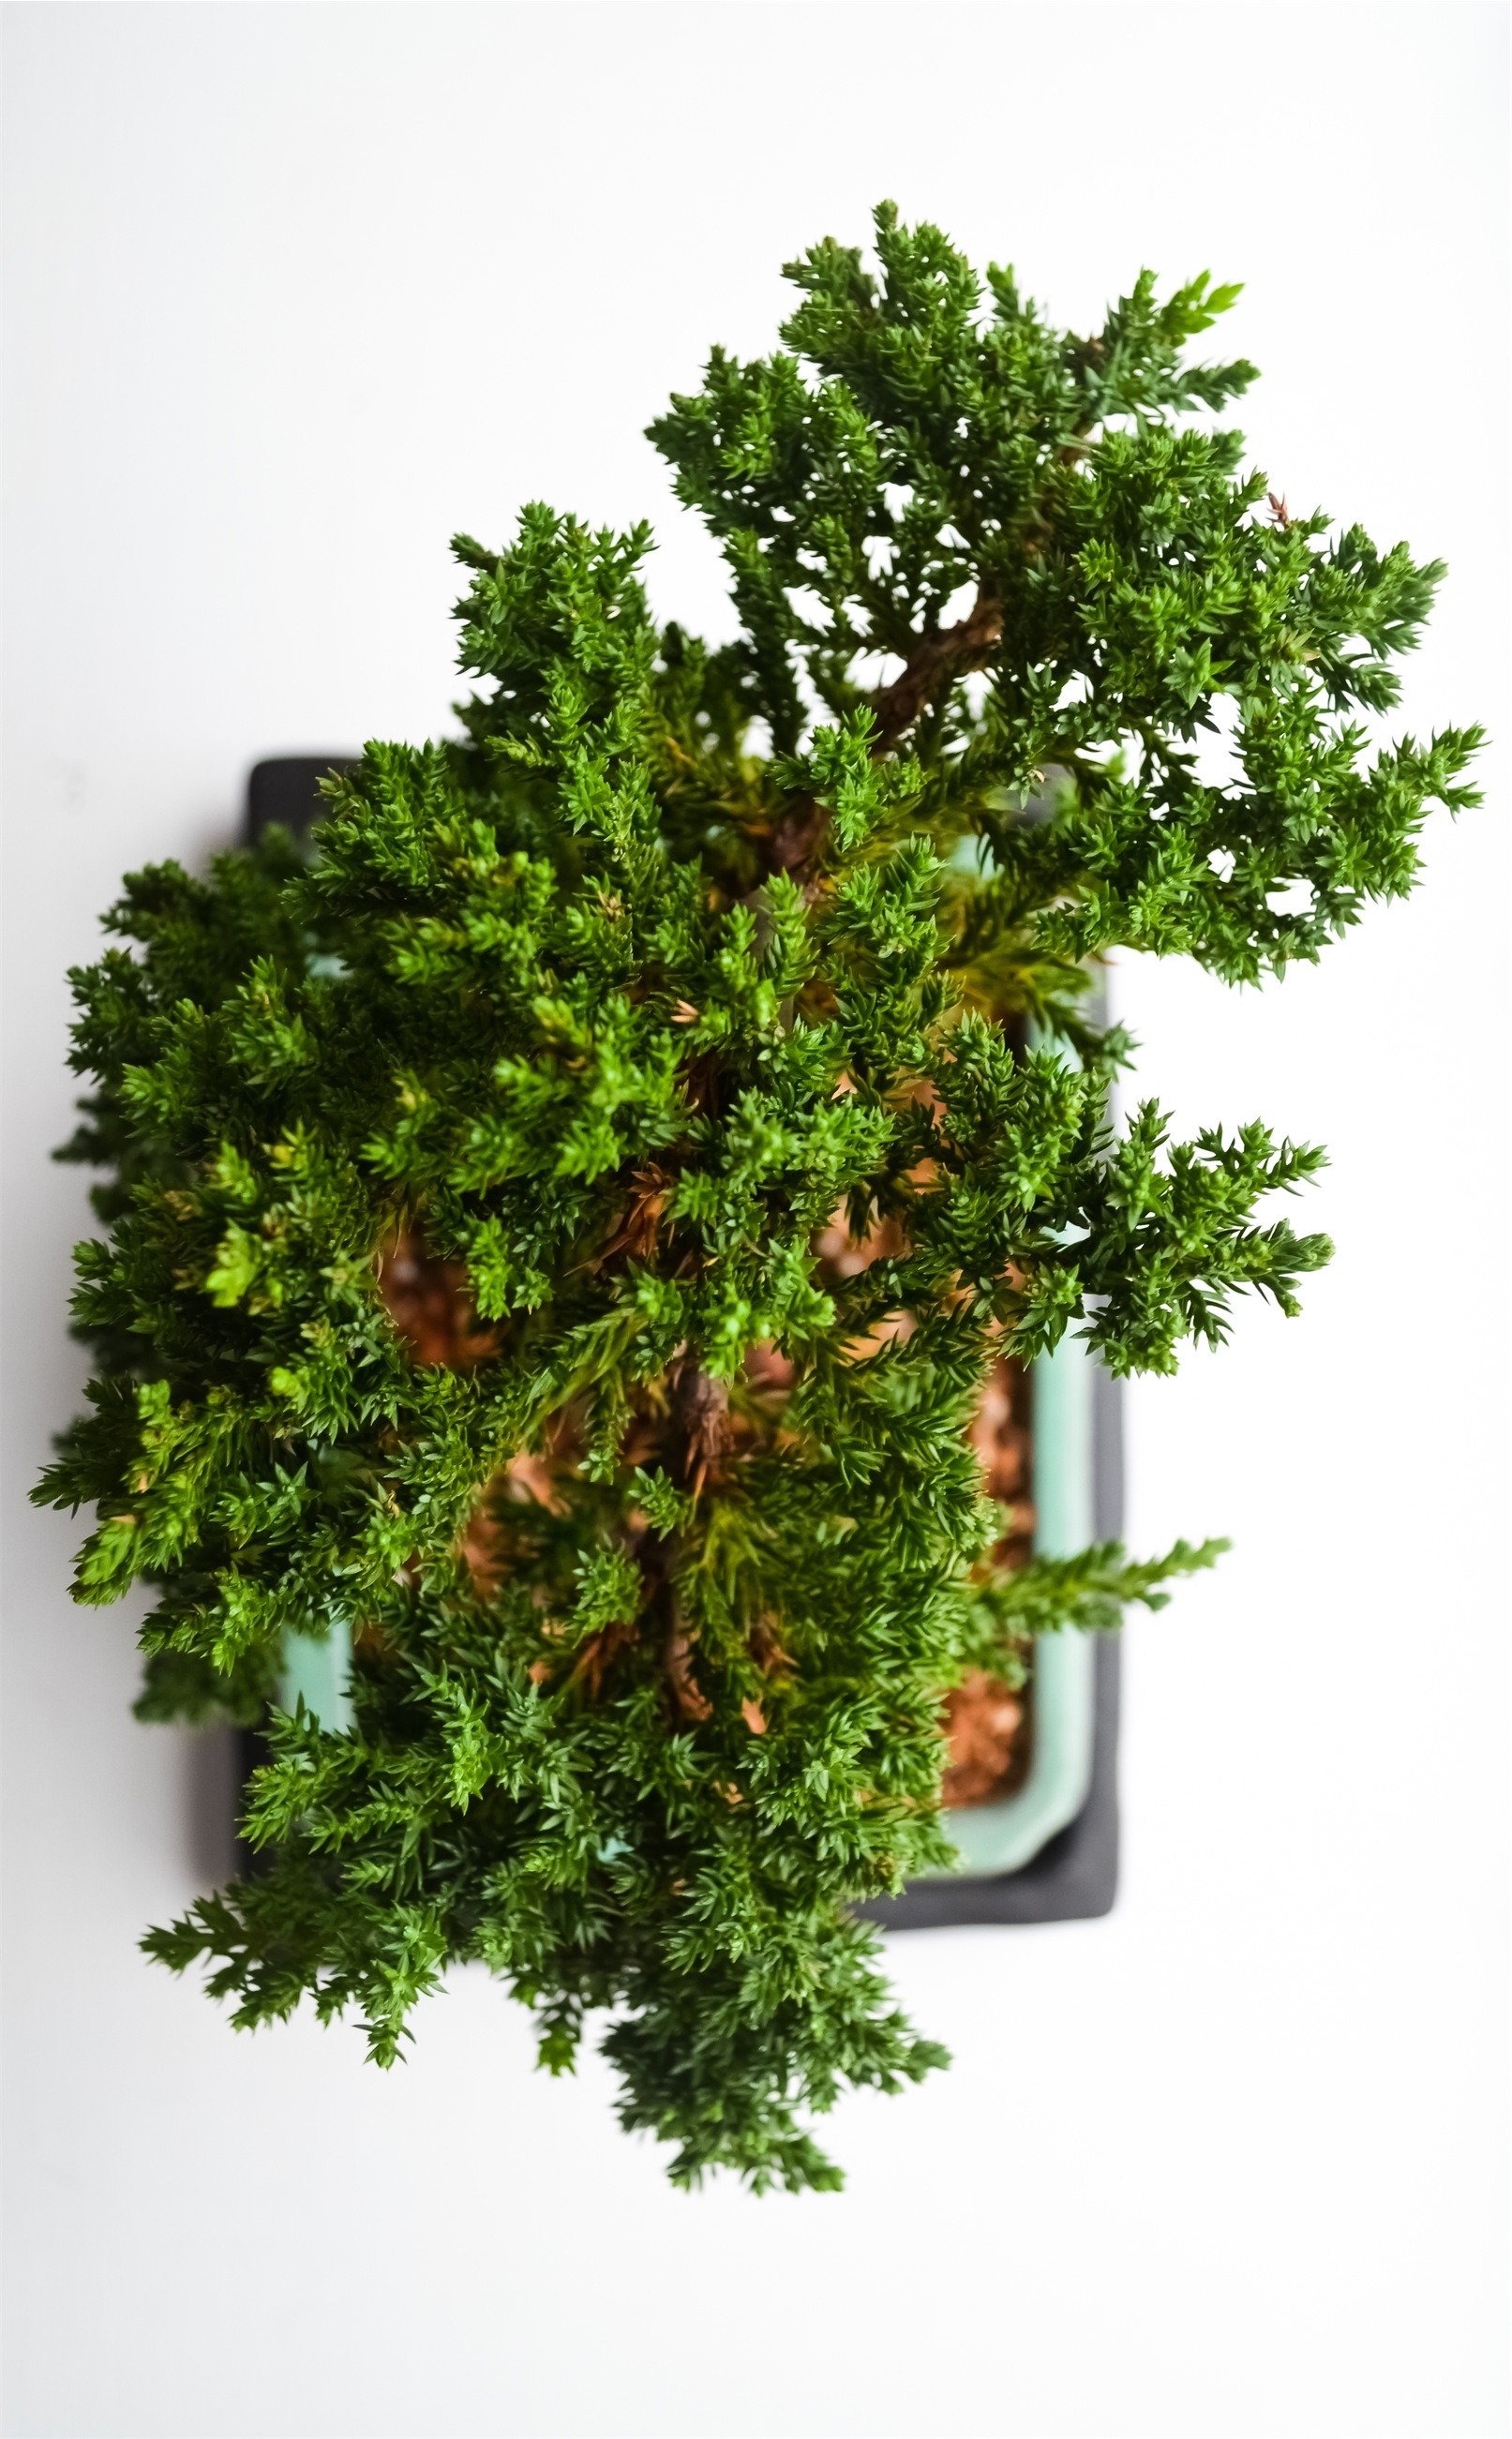
tree, branch, plant, leaf, pot, herb, produce, evergreen, decor, houseplant, shrub, bonsai, woody plant, land plant, apiales